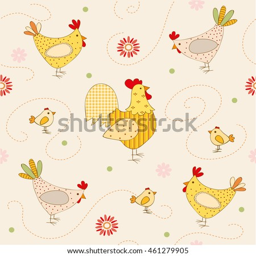
seamless pattern with a rooster , hen and chicken